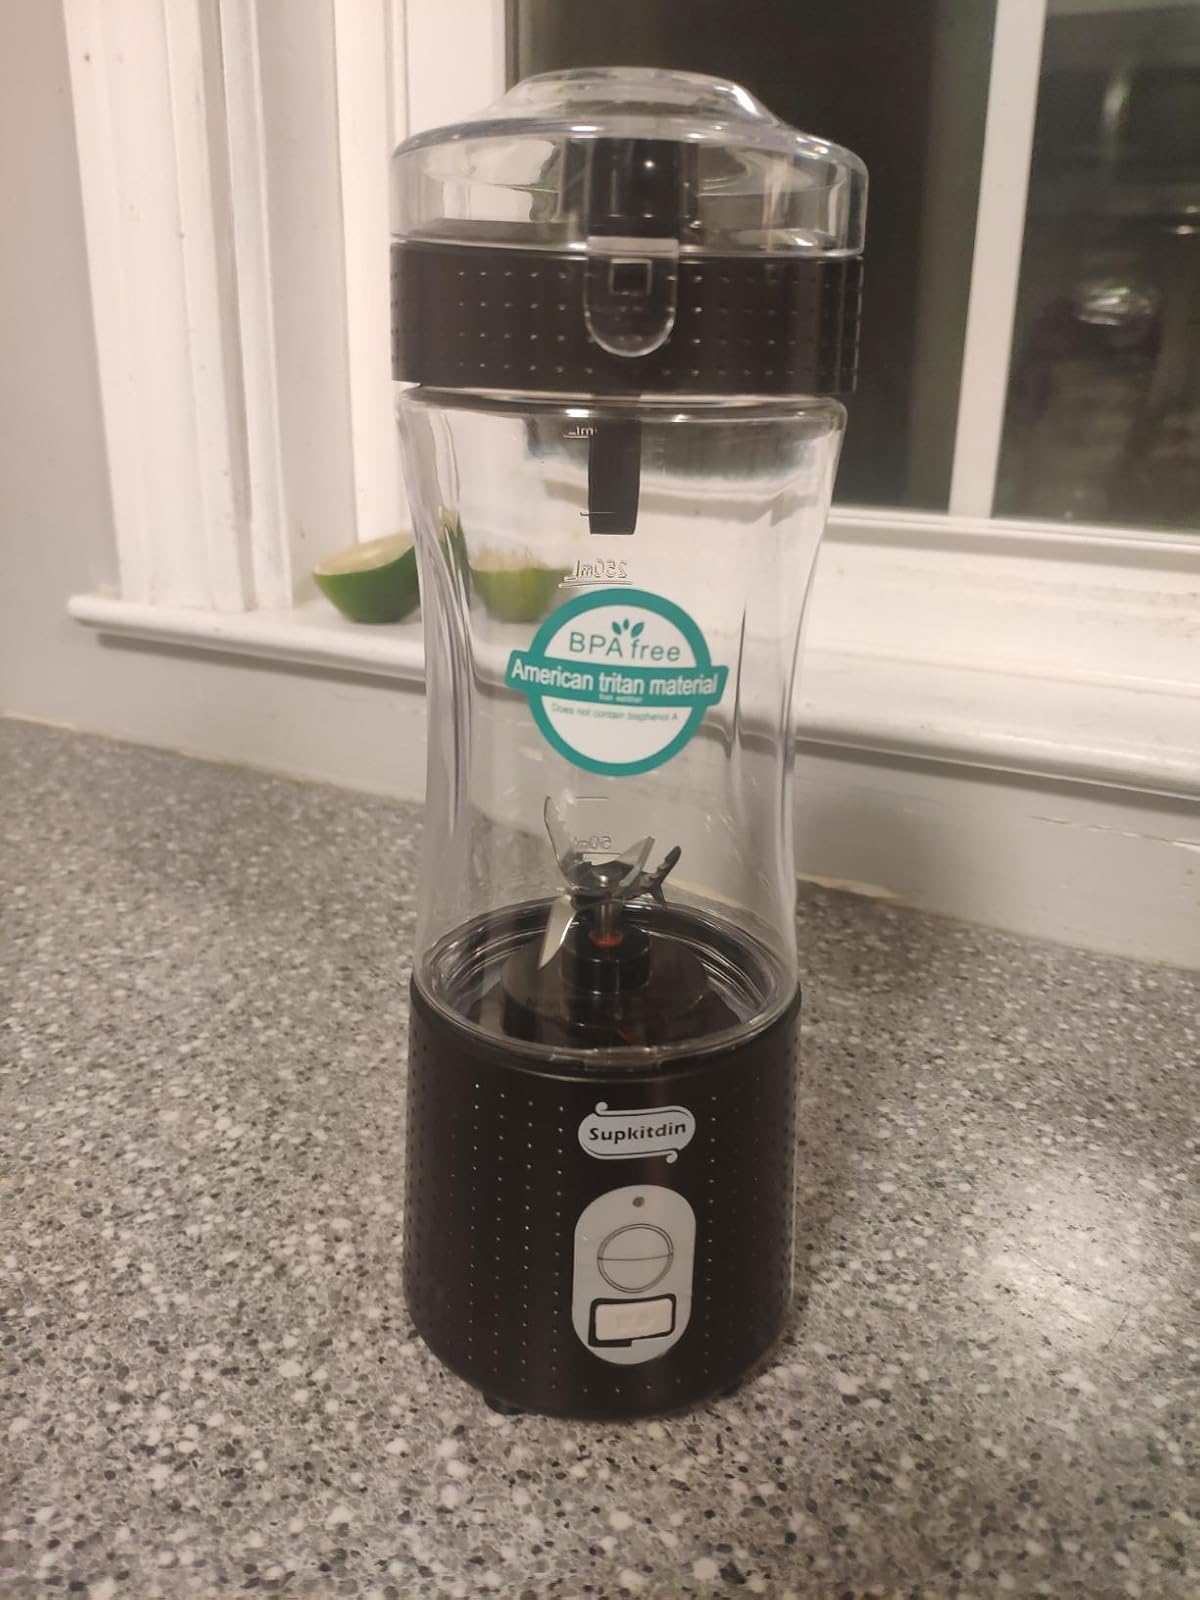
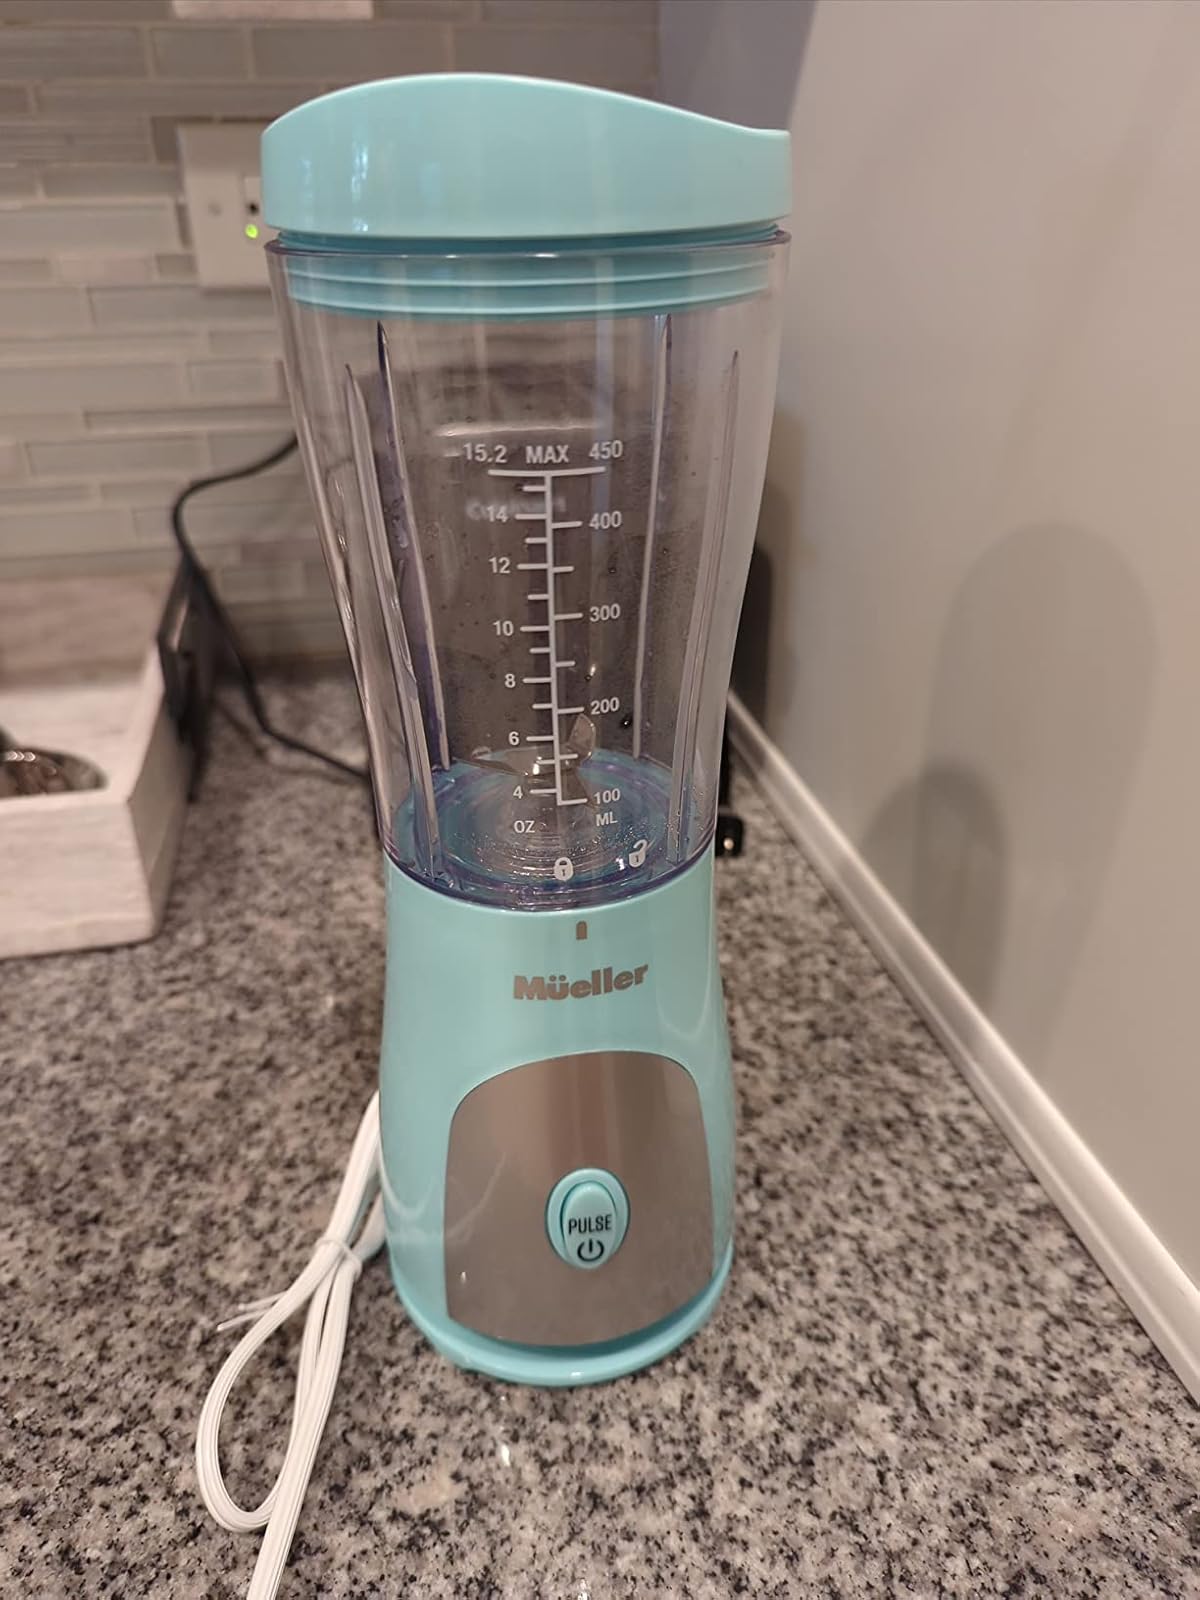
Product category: items_blender
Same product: no